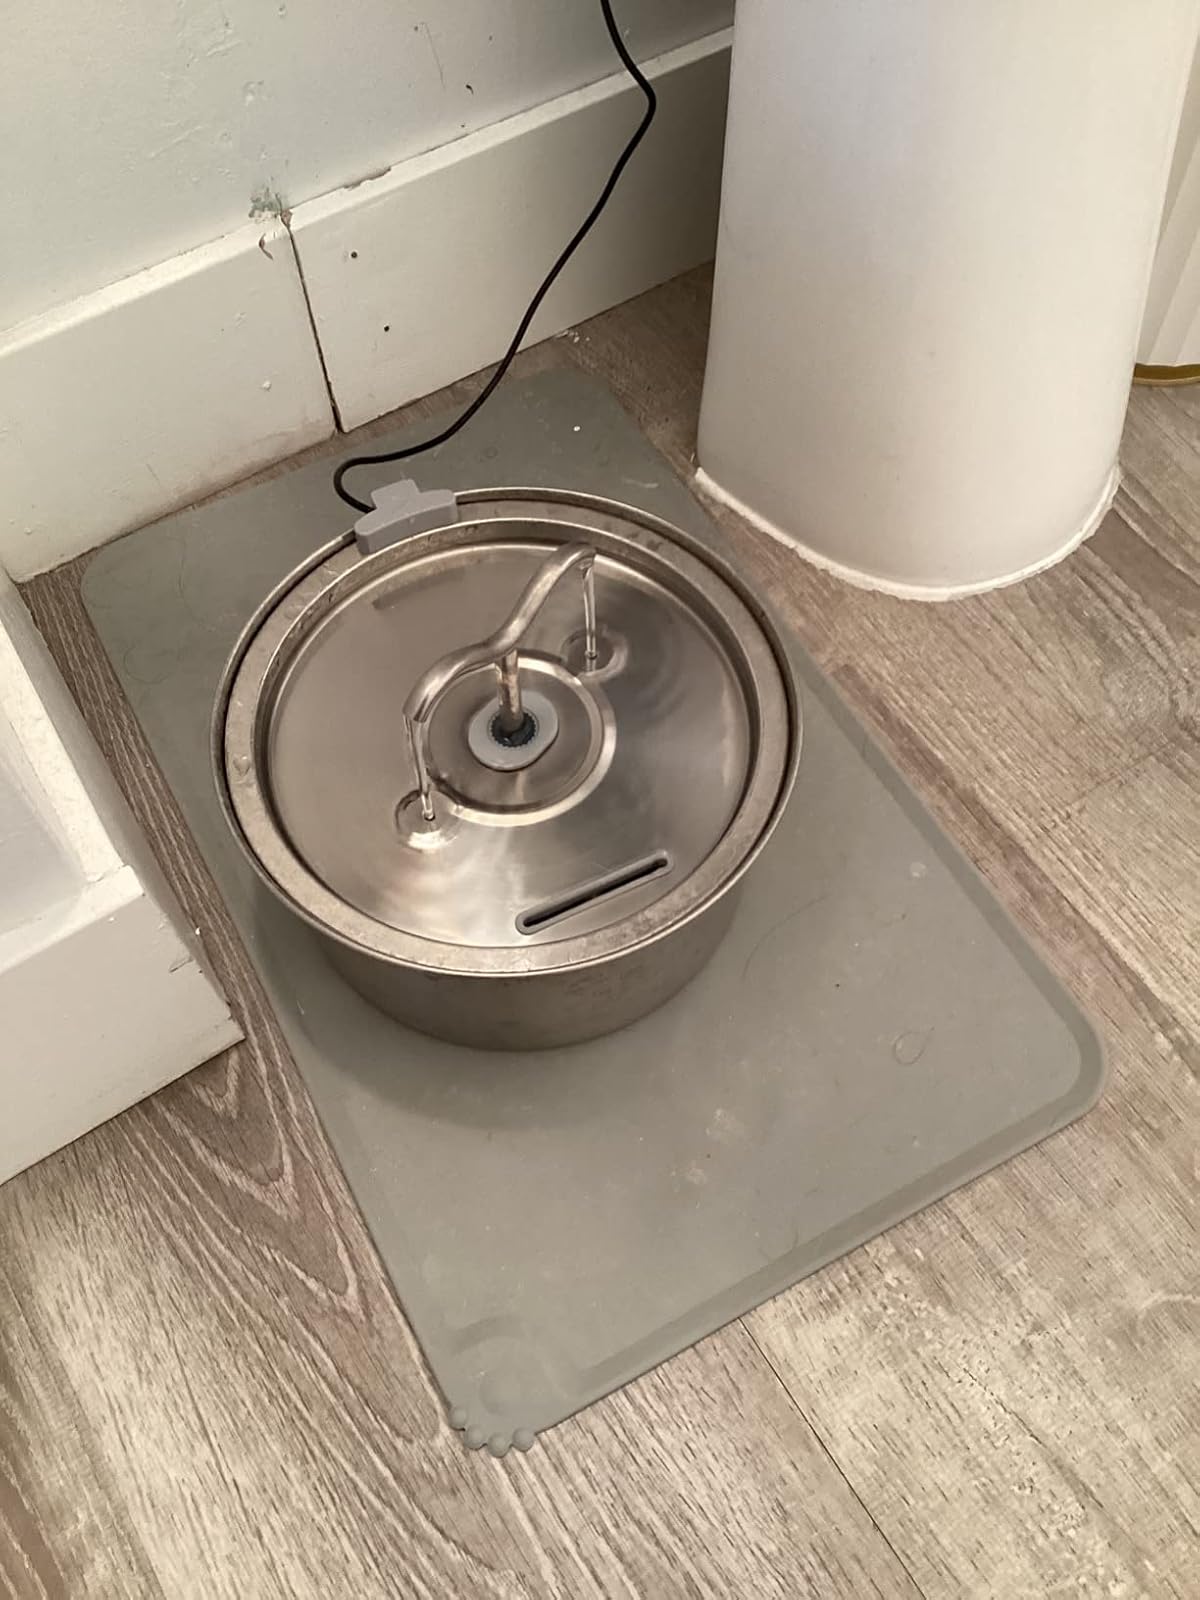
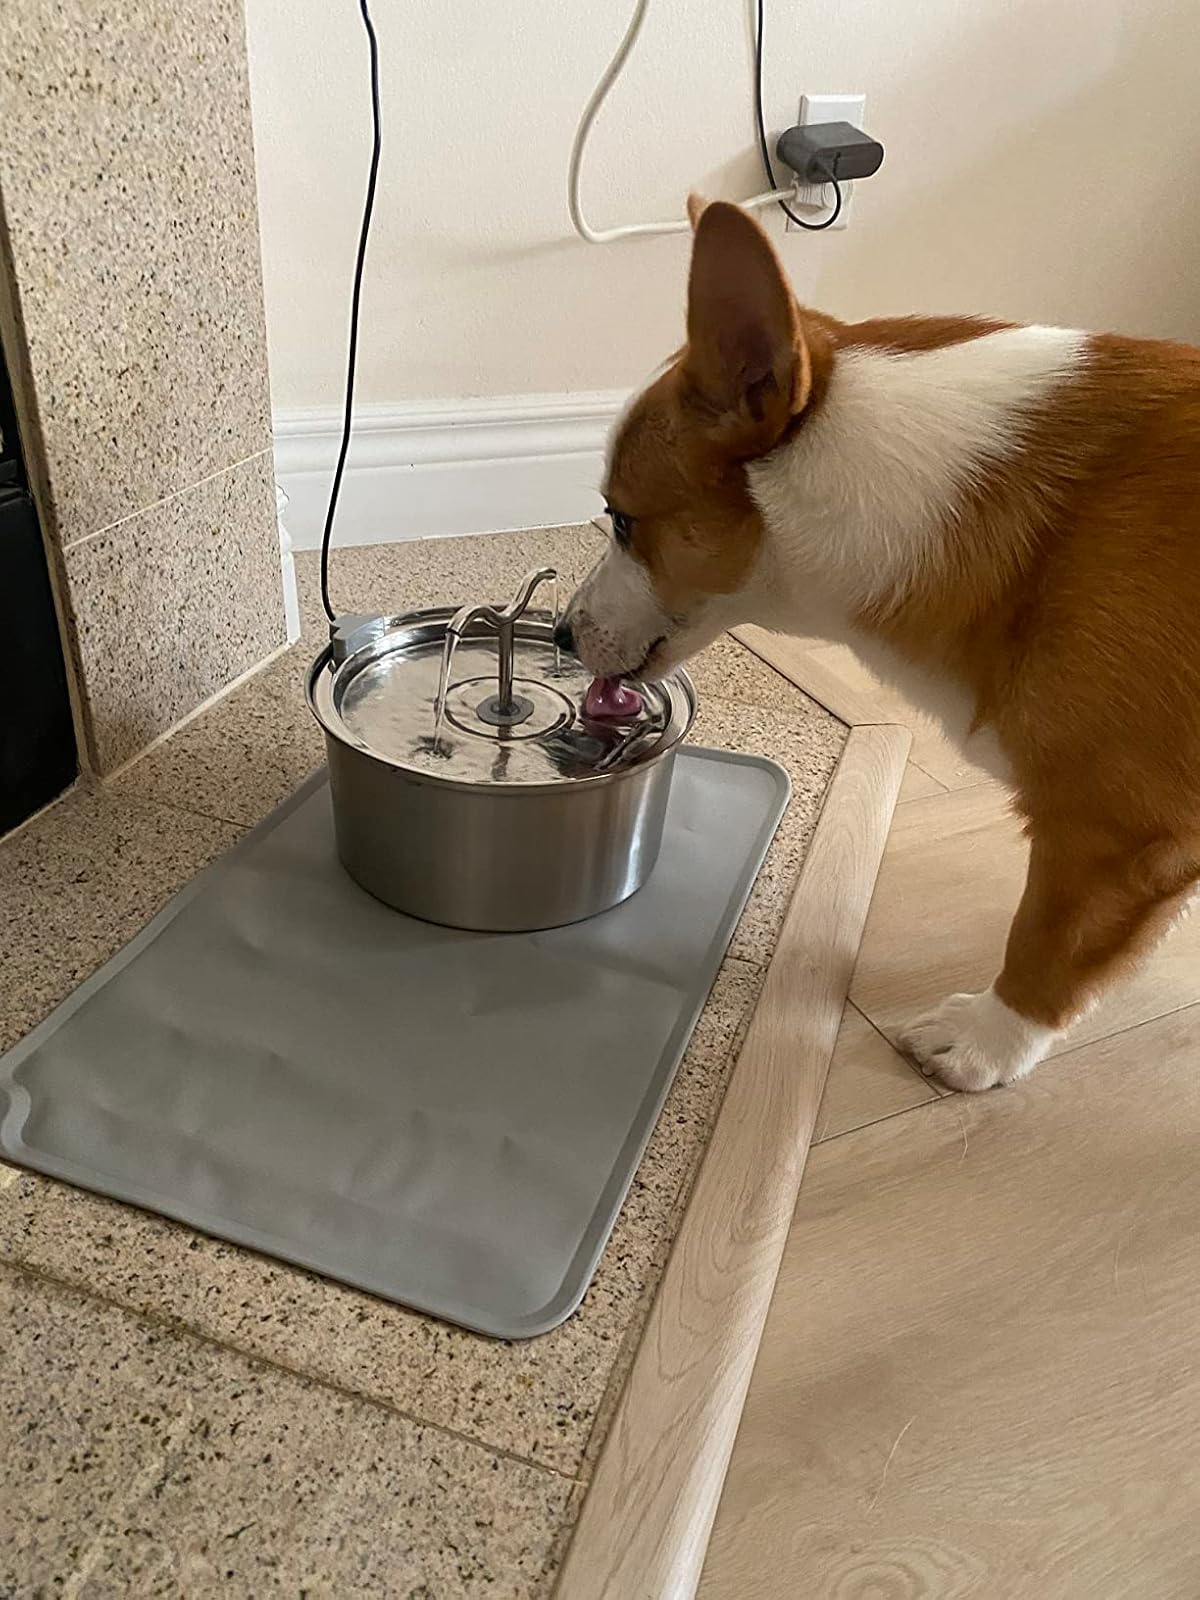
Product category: items_bowl
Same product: yes